M. Bimoljit Singh

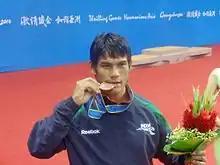
Winning the Asian Games Bronze Medal in Wushu in 2010

M. Bimoljit Singh, also known as Mayanglambam Bimoljit (born 1983), is an Indian born Wushu player from Kakching, Thoubal district in Manipur. Awarded the Arjun Award (for Wushu) in 2012 and Rajiv Gandhi State Award (for Wushu) in 2011, Bilmoljit is also a two times Asian Games Bronze Medalist 2006 and 2010, and a two times National Gold Medalist (2009 and 2011).